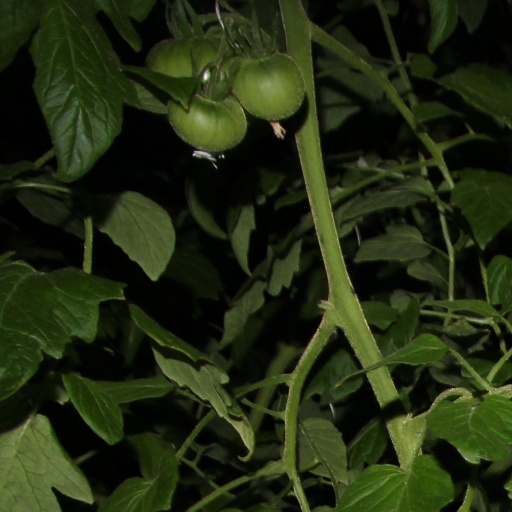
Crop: tomato